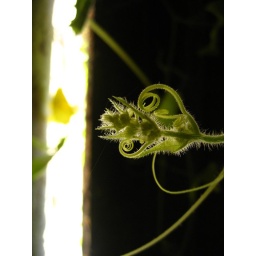
a vine growing in and under a barn door